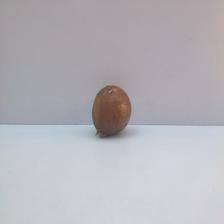
Size: Spoiled